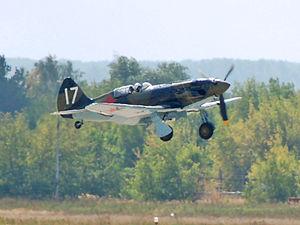
Le Mikoyan-Gourevitch MiG-3 constitue, avec le MiG-1, le premier avion conçu par le bureau d'étude des ingénieurs Artem Mikoyan et Mikhaïl Gourevitch. C'est pour la conception et la mise en production de cette famille de chasseurs soviétiques que fut formé le futur OKB MiG. Leur premier essai fut réussi car l'avion connut une production importante. Cependant, bien qu'il bénéficiât de grandes qualités, comme une vitesse de pointe élevée, sa conception en tant qu'intercepteur de haute altitude limita son emploi dans le contexte du front de l'Est où les combats aériens avaient le plus souvent lieu en dessous de 5 000 mètres. L'arrêt de la production de son moteur Mikulin AM-35 au profit du Mikulin AM-38 équipant alors le Iliouchine Il-2 entraîna l'arrêt de sa propre production. Sur un MiG-3, commence, entre autres, sa carrière de pilote de chasse l'as soviétique Alexandre Pokrychkine.